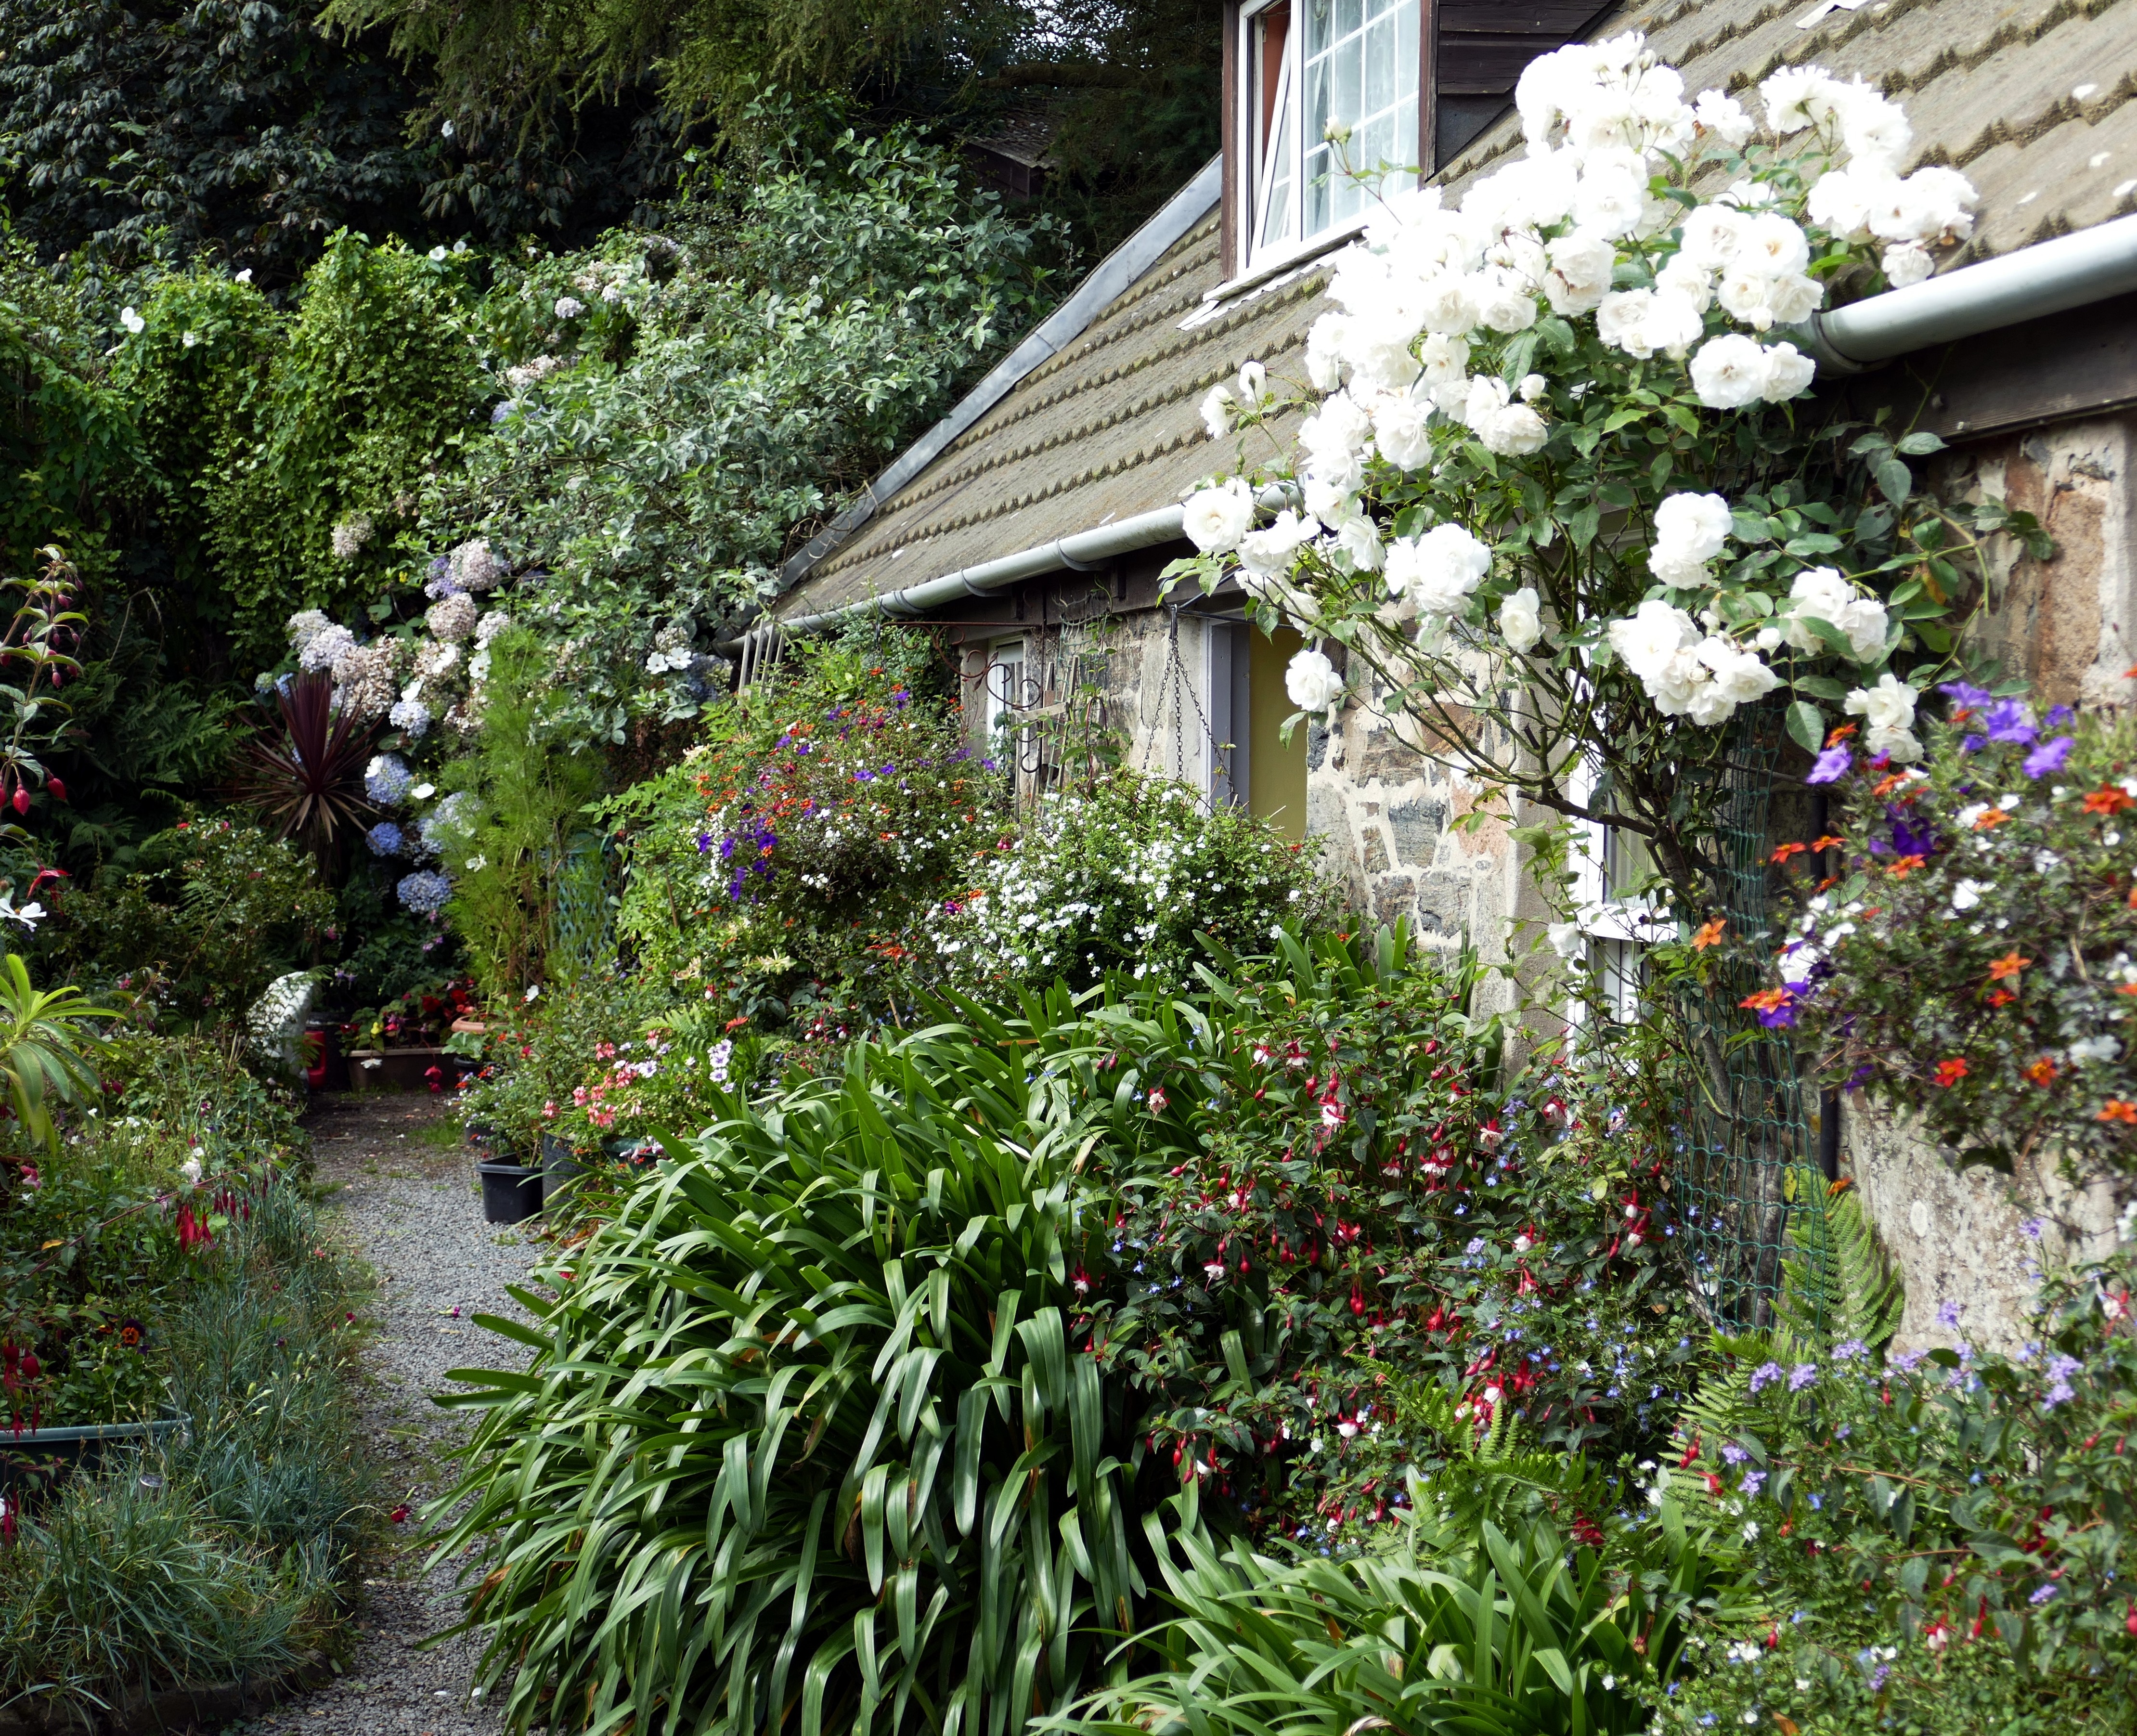
plant, lawn, flower, home, cottage, backyard, botany, garden, flowers, england, shrub, botanical garden, estate, yard, historically, jersey, united kingdom, channel islands, sark